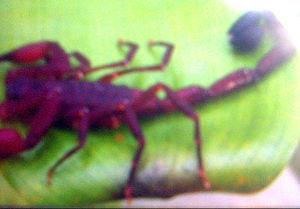
Tityus engelkei est une espèce de scorpions de la famille des Buthidae.